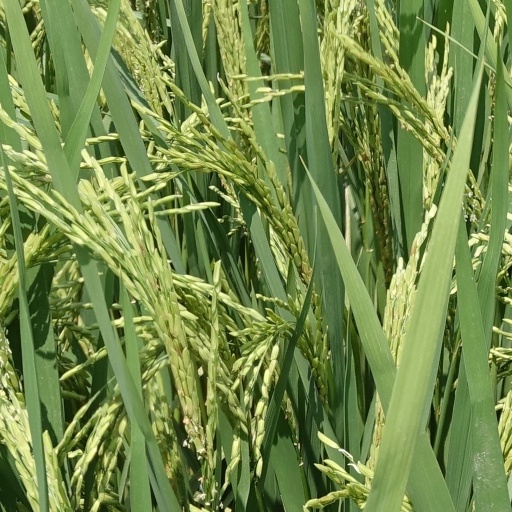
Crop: rice